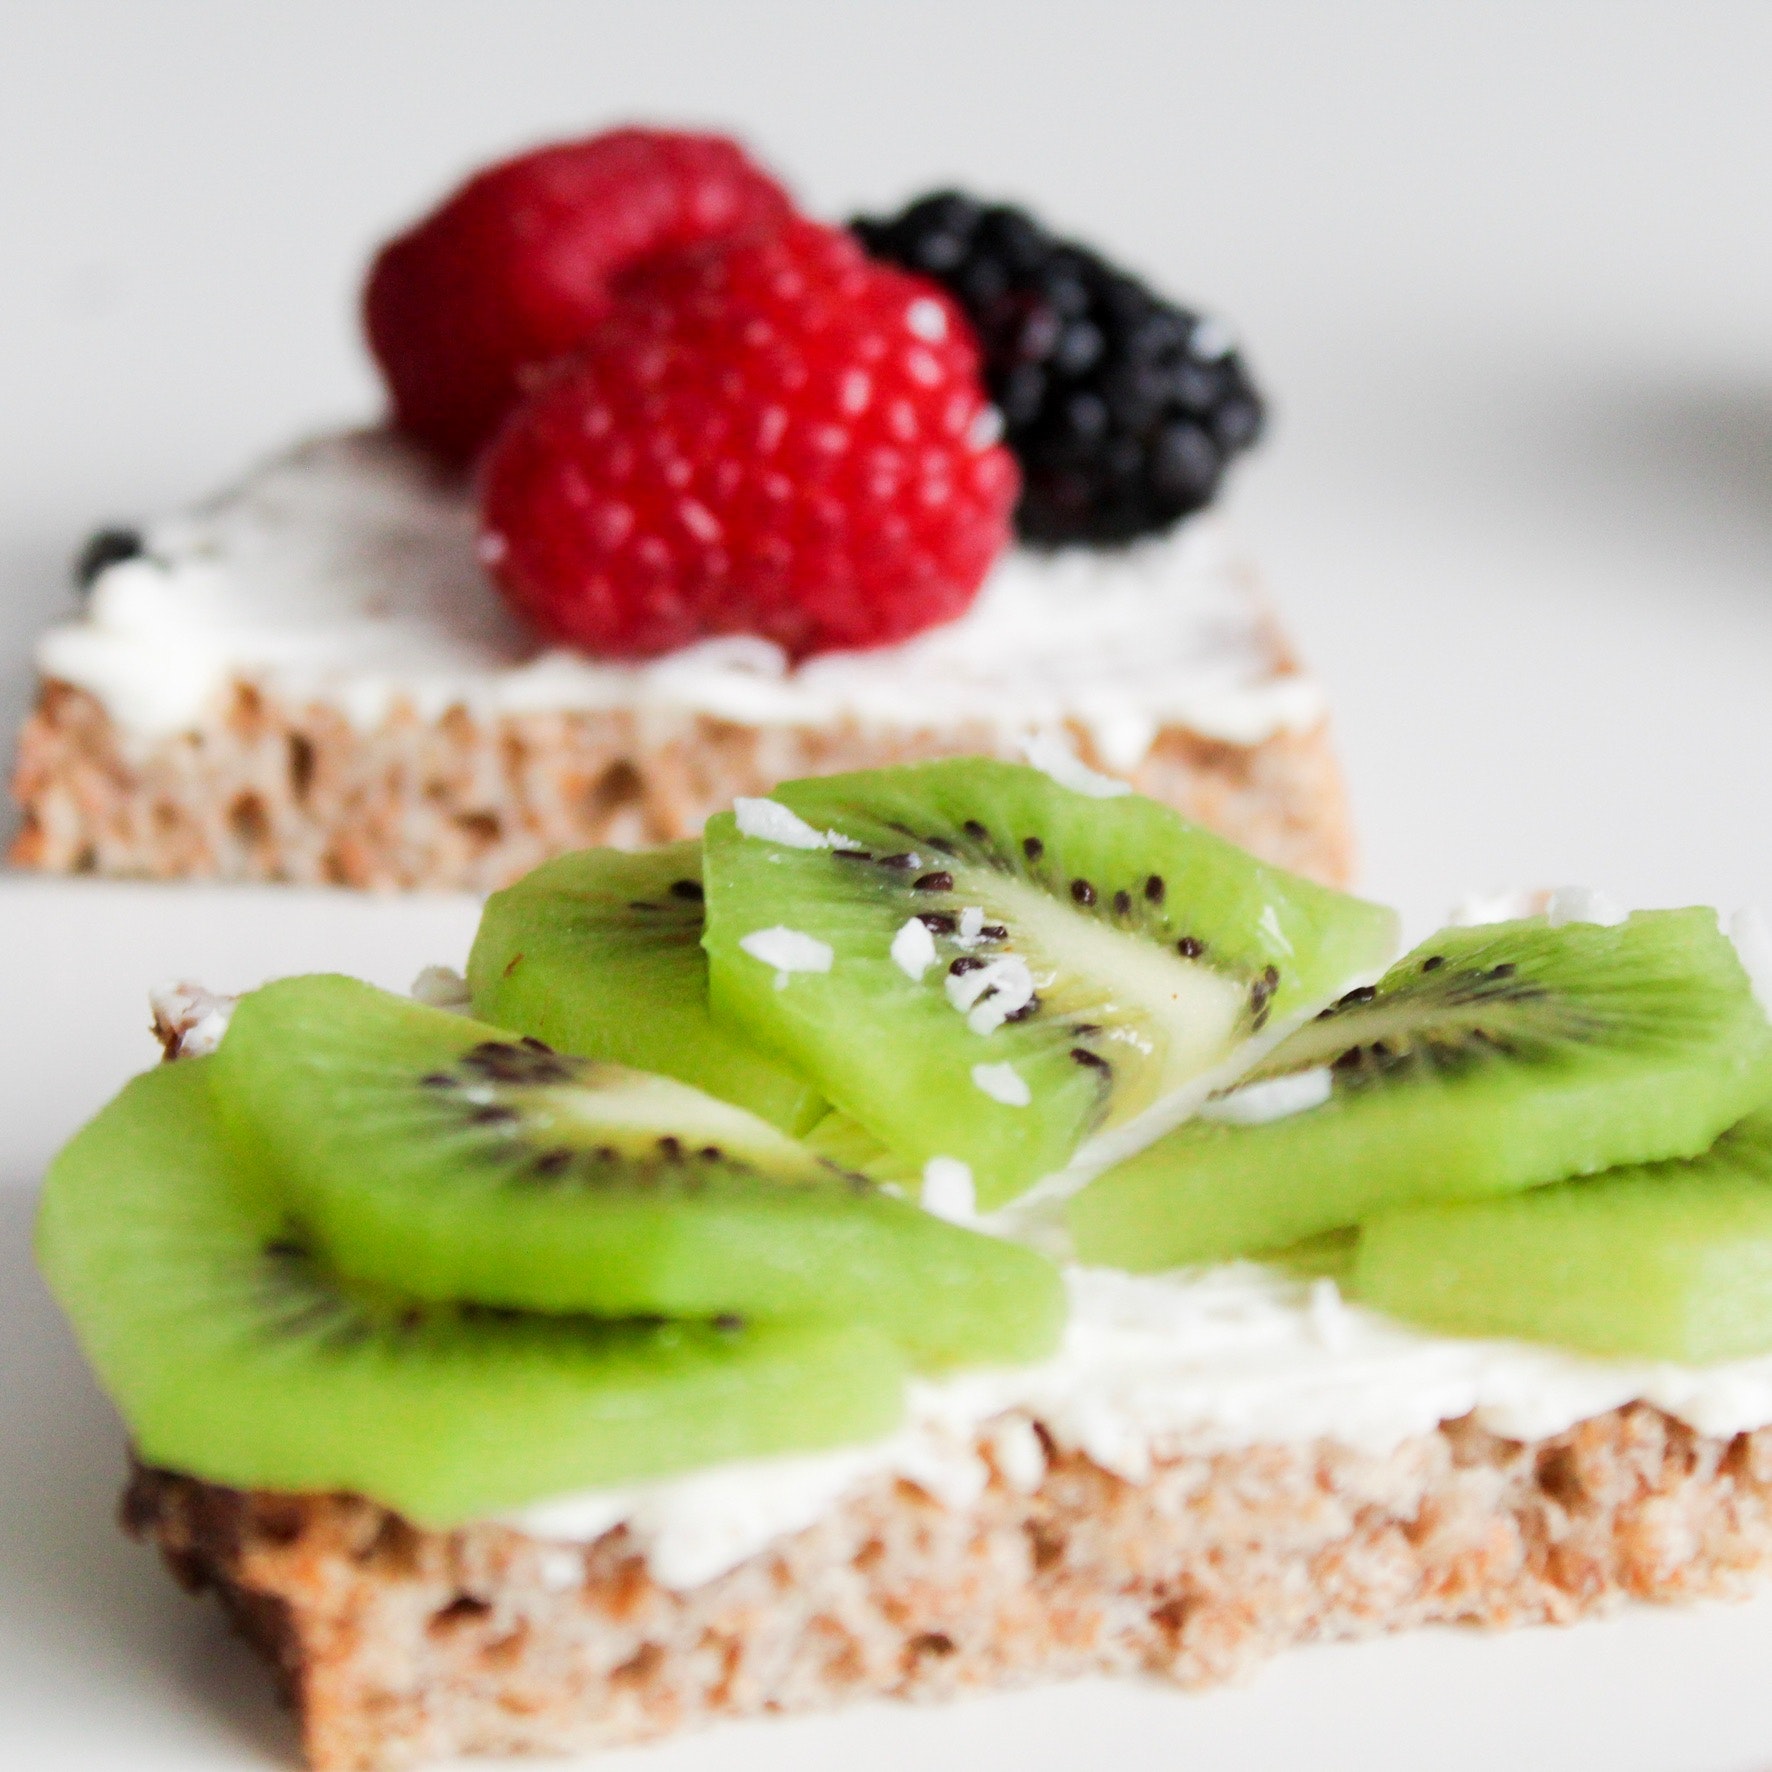
dish, food, cuisine, ingredient, baked goods, produce, dessert, finger food, vegetarian food, garnish, recipe, breakfast, fruit, cream, canape, cream cheese, cottage cheese